Way Back Home (2011 film)

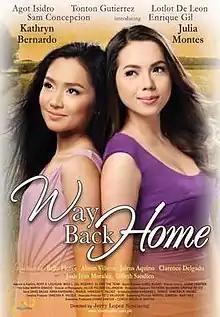
Theatrical film poster

Way Back Home is a 2011 Filipino family drama film directed by Jerry Lopez Sineneng from a story and screenplay written by Anna Karenina L. Ramos and Vanessa R. Valdez, with Dang Bagas as the co-writer. The film follows the story of two sisters, Ana Bartolome (Kathryn Bernardo) and Jessica Santiago (Julia Montes), who have been separated for twelve years and grew up in two totally different worlds.